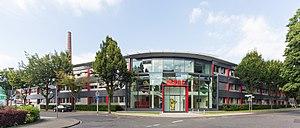
Haribo est une marque de confiserie allemande et le nom d'une multinationale fondée en 1920 par le confiseur allemand Hans Riegel. Elle tient son nom de son inventeur et de sa ville d'origine, Bonn : Hans Riegel Bonn.